Takizawa, Iwate

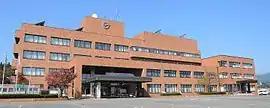
Takizawa City Hall

Takizawa is located in central Iwate Prefecture, bordered to the north and west by the Iwate Mountains, and the Kitakami River to the east and the Shizukuishi River to the south.